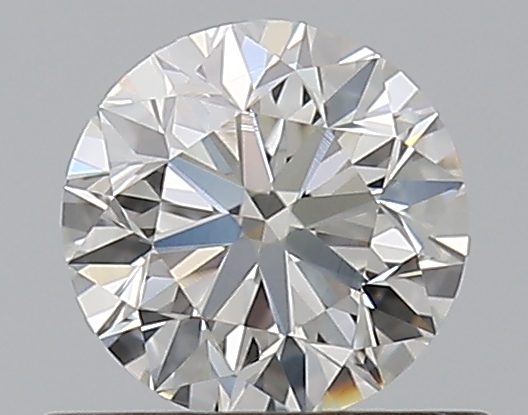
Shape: round
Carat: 0.5
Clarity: VS1
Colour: H
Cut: VG
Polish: EX
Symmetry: VG
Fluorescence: N
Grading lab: GIA
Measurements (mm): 4.92 x 4.98 x 3.18